Engelholm, Næstved Municipality

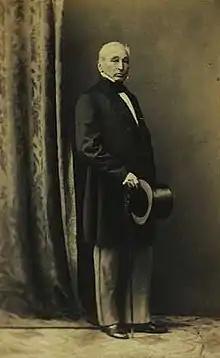
Benjamin Wolf

In 1830, the Treasury sold Engelholm to Benjamin Wolff. He had studied law at the University of Copenhagen before travelling to Calcutta, where he was employed by the trading house Cruttenden, Mackillop & Co., of which he later became a partner before returning to Denmark as a wealthy man in 1829. In 1832, he married Julie Sneedorff. They kept a large household at Engelholm. Their guests included Bertel Thorvaldsen and Adam Oehlenschläger. Wolf was an amateur painter and had also built a collection of local drawings and watercolours in India which he supplemented with Danish works after his return to the country. In 1855, Wolf also purchased the estate Grevensvænge.